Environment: real
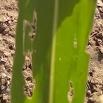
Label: fall_armyworm